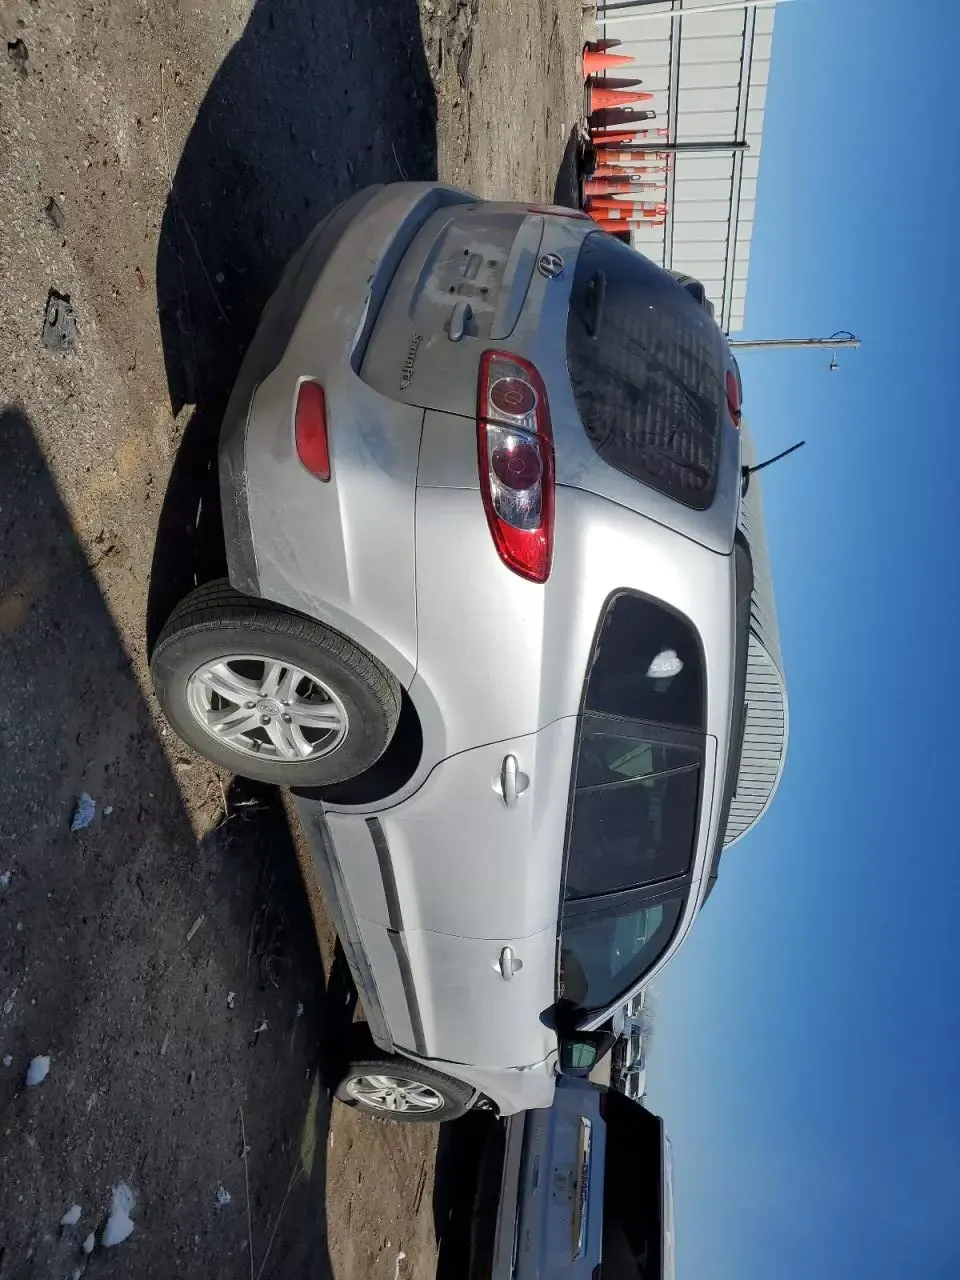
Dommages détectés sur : aile avant droite, plaque d'immatriculation arrière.
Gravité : majeur